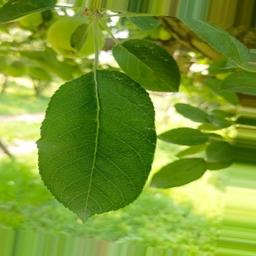
Label: Healthy